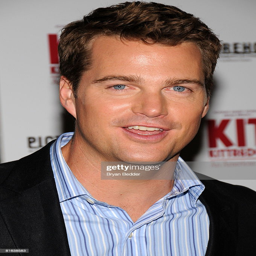
actor arrives at the premiere .